Hangzhou Bay

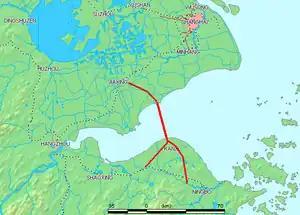
Hangzhou Bay extends from the East China Sea (right) to its namesake, the city of Hangzhou, where the Qiantang River flows in (left). The red line shows the first bridge crossing of the bay, Hangzhou Bay Bridge. Zhoushan Islands is the archipelago, off Ningbo, at the southeast edge of the Bay (lower right). Shanghai is north of the bay (upper right).

Hangzhou Bay is a funnel-shaped inlet of the East China Sea on the middle eastern coast of Mainland China, bordered by the province of Zhejiang to the west and south, and the municipality of Shanghai to north. The bay extends westwards to its head at the city of Hangzhou, the provincial capital of Zhejiang, from which its name is derived. The east and southeast margin of Hangzhou Bay are marked by numerous islands off the shores of Ningbo, collectively called the Zhoushan Islands, which are an urbanized archipelago that forms the prefecture-level city of Zhoushan.